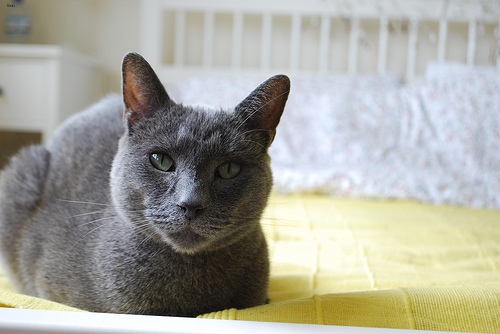
Animal: cat
Breed: russian_blue